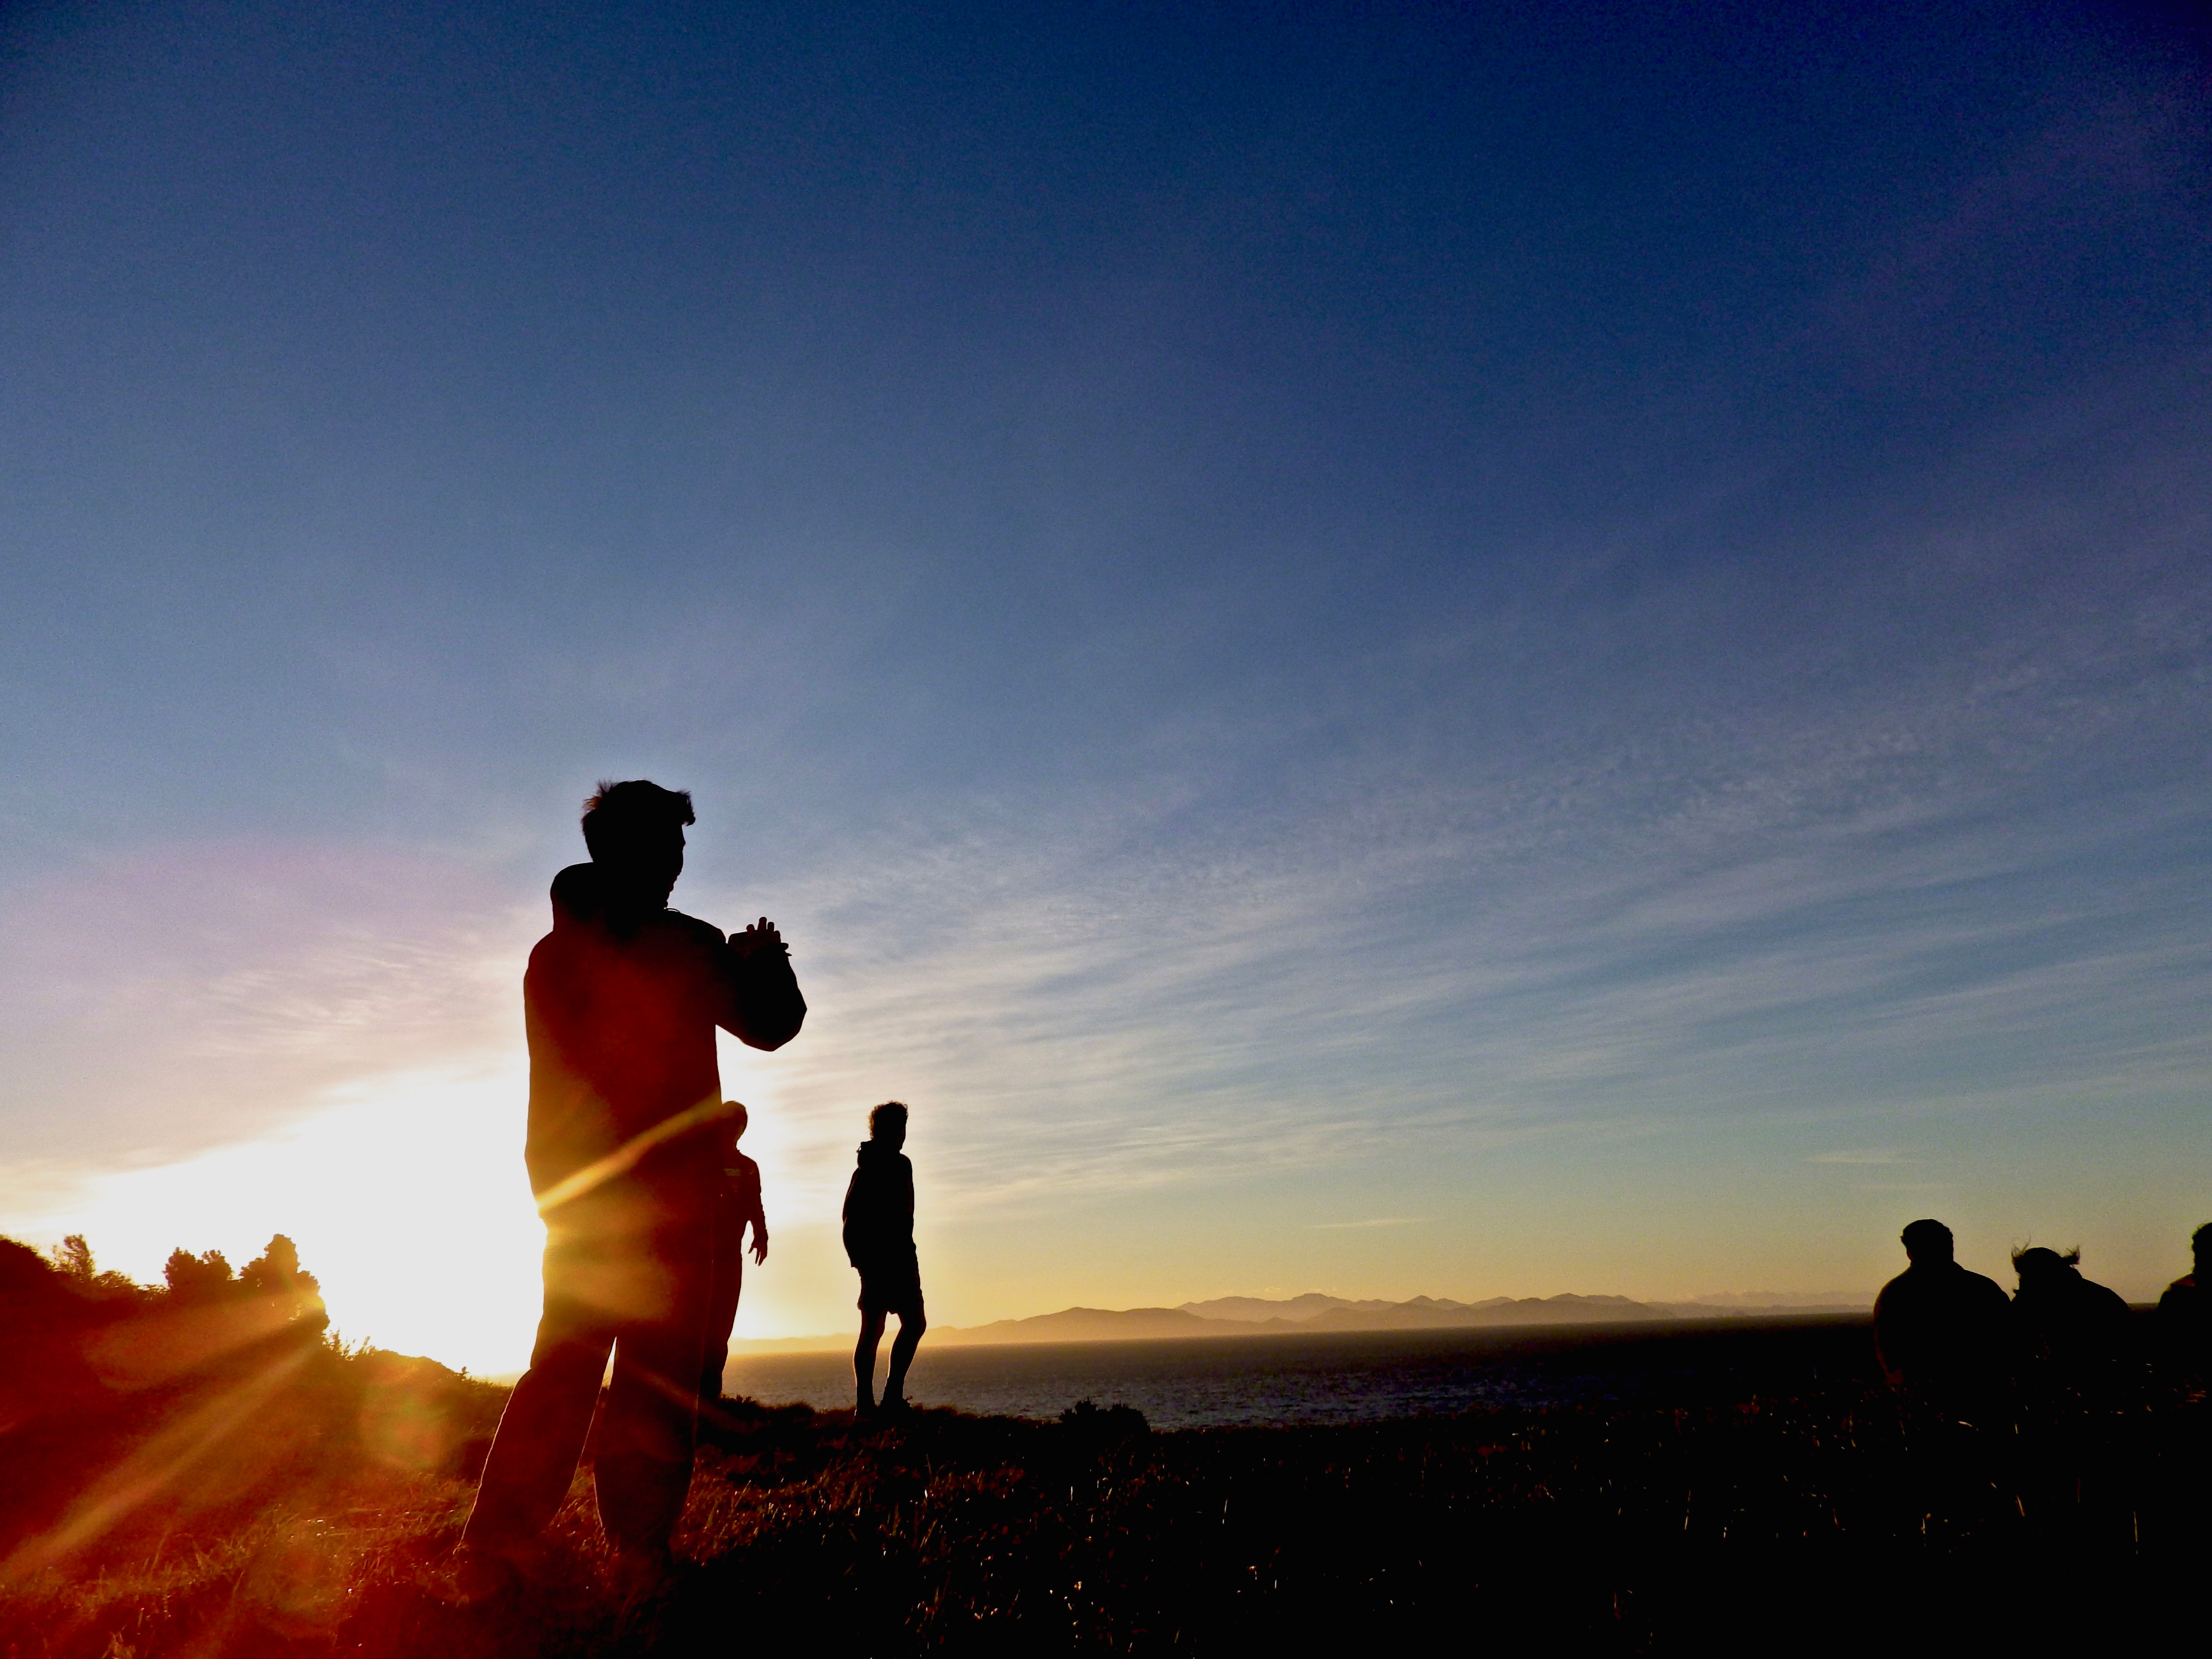
sea, horizon, silhouette, mountain, cloud, sky, sunrise, sunset, sunlight, morning, dawn, dusk, evening, atmosphere of earth